Michael Dunn (actor)

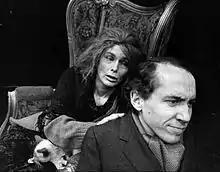
Dunn as Antaeus with Priscilla Pointer in "The Inner Journey".

In 1963, he received the New York Drama Critics' Circle Award for best supporting actor and was nominated for a 1964 Tony Award, for his performance as Cousin Lymon in Edward Albee's stage adaptation of Carson McCullers' "The Ballad of the Sad Café". Dunn received an Oscar nomination and the Laurel Award as the best supporting actor for his role as the cynical Karl Glocken in 1965's "Ship of Fools", directed by Stanley Kramer).